BMW R27

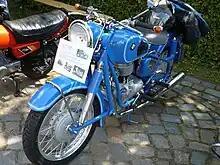
1959 BMW R26

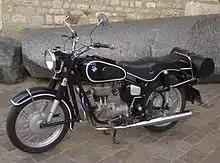
1960 BMW R26

In 1956 BMW introduced a completely revamped single-cylinder engine, the R26 (engine numbers 340 001 – 370 236), with improvements paralleling those introduced at the same time in the boxer twins. The R26 came with an enclosed drive shaft, rear swingarm, and front Earles forks. A new headlight nacelle came with a sliding black plastic over the ignition key, and the “bell-bottom” front fender was dropped along with the mechanics' hand shifter. The engine of the R26 was bolted directly to the frame, and produced .